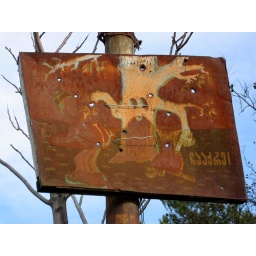
Saw this crazy sign near a boating lake in Tbilisi